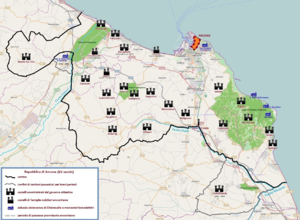
Ancône est une ville d'environ 101 100 habitants, capitale des Marches et chef-lieu de la province d'Ancône en Italie.